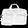
Label: Bag